Mario (franchise)

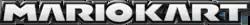
The "Mario Kart" series logo since "Mario Kart DS"

The "Mario & Luigi" spin-off series, developed by AlphaDream, was formed exclusively throughout handheld consoles. The series began with the release of "" for the Game Boy Advance in 2003. In 2017, for the Nintendo 3DS introduced a remake of the original game with added graphics, an improved map allowing players to place pinpoints, and an additional mode called "Minion Quest: The Search for Bowser", featuring a real-time strategy battle system and following Bowser's underlings as they search for their leader. In 2005, "" for the Nintendo DS introduced their younger selves: Baby Mario, Baby Luigi, Toadsworth the younger, Baby Peach and Baby Bowser. In 2009, "" also for the DS introduced Mario, Luigi and the others inside of Bowser's body. In 2018, for the 3DS introduced a remake of the original game with added graphics, an improved map allowing players to place pinpoints, and an additional mode called "Bowser Jr.'s Journey". In 2013, "" for the 3DS introduced Dreamy Luigi, where Luigi sleeps in the Dream World in celebrating the Year of Luigi. In 2015, "Paper Jam" also for the 3DS also included Paper Mario as a playable character when Luigi knocks over the book containing him. In 2024, a new entry in the series titled "" was announced during a Nintendo Direct in June 2024, around nine years after the release of "Paper Jam".